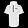
Label: Pullover